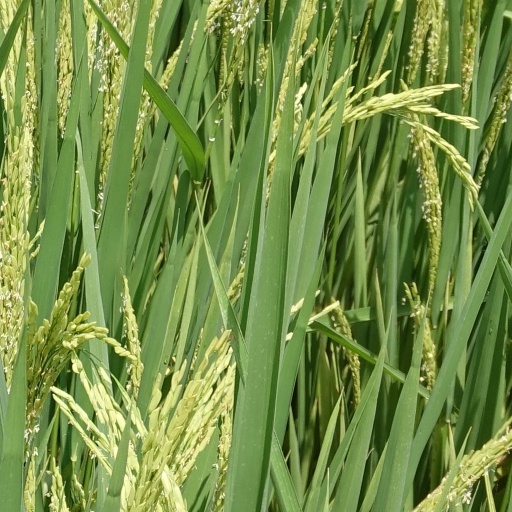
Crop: rice